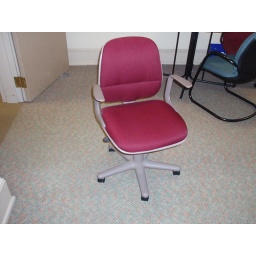
Picture taken by Mackenzie. something that rolls = a desk chair